Digiserve

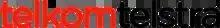
Telkomtelstra logo from 2014 through 2021

The birth of Digiserve (then known as telkomtelstra) came from an initial meeting and MOU between two companies, Telkom Indonesia and Telstra, an Australian company. The joint venture agreement was finalized between the two companies’ parents on 29 August 2014. The idea was to select and jointly share specialised resources of the two companies in order to create a new joint venture to be the exclusive provider of network application services (NAS) to business clients in Indonesia, South-East Asia’s largest economy.